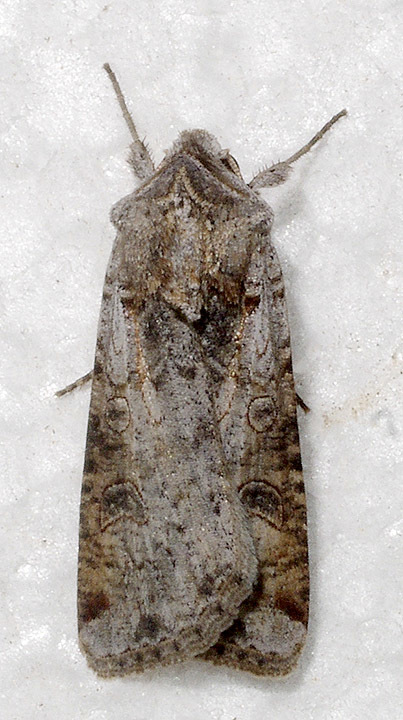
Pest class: cutworms